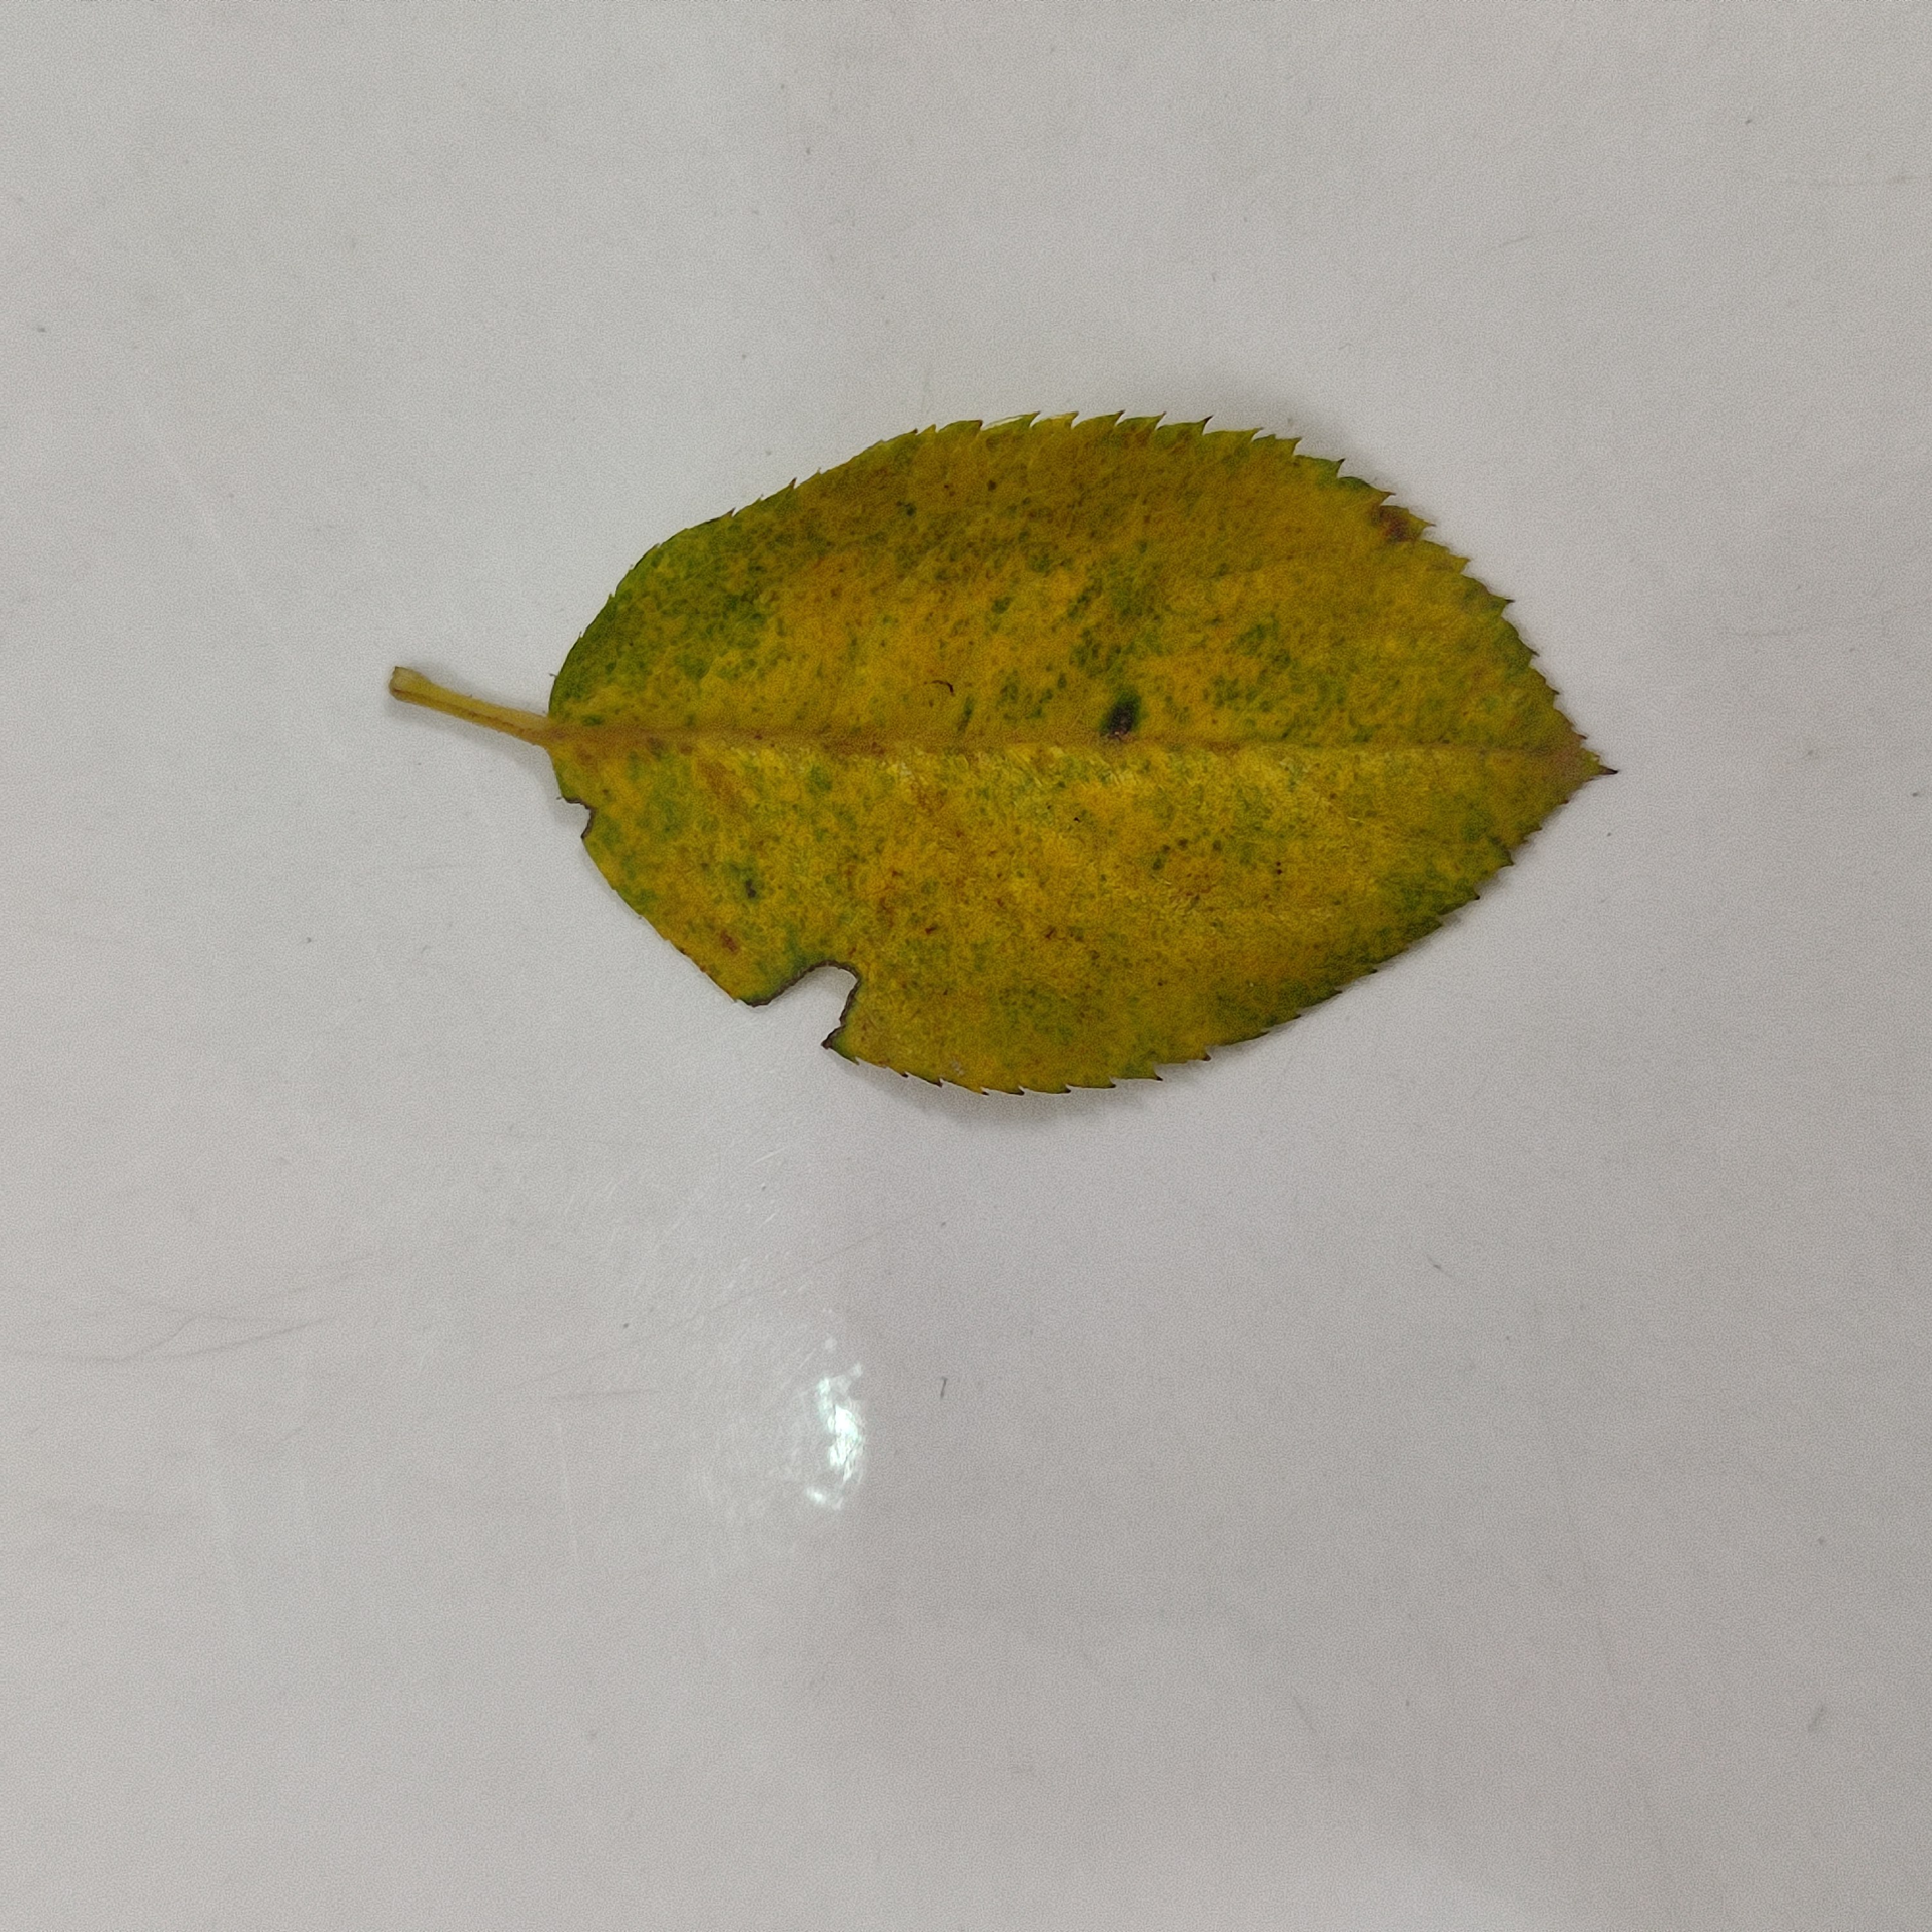
Label: Yellow Mosaic Virus